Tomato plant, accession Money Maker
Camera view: vertical (180 deg); turntable rotation: 150 degrees
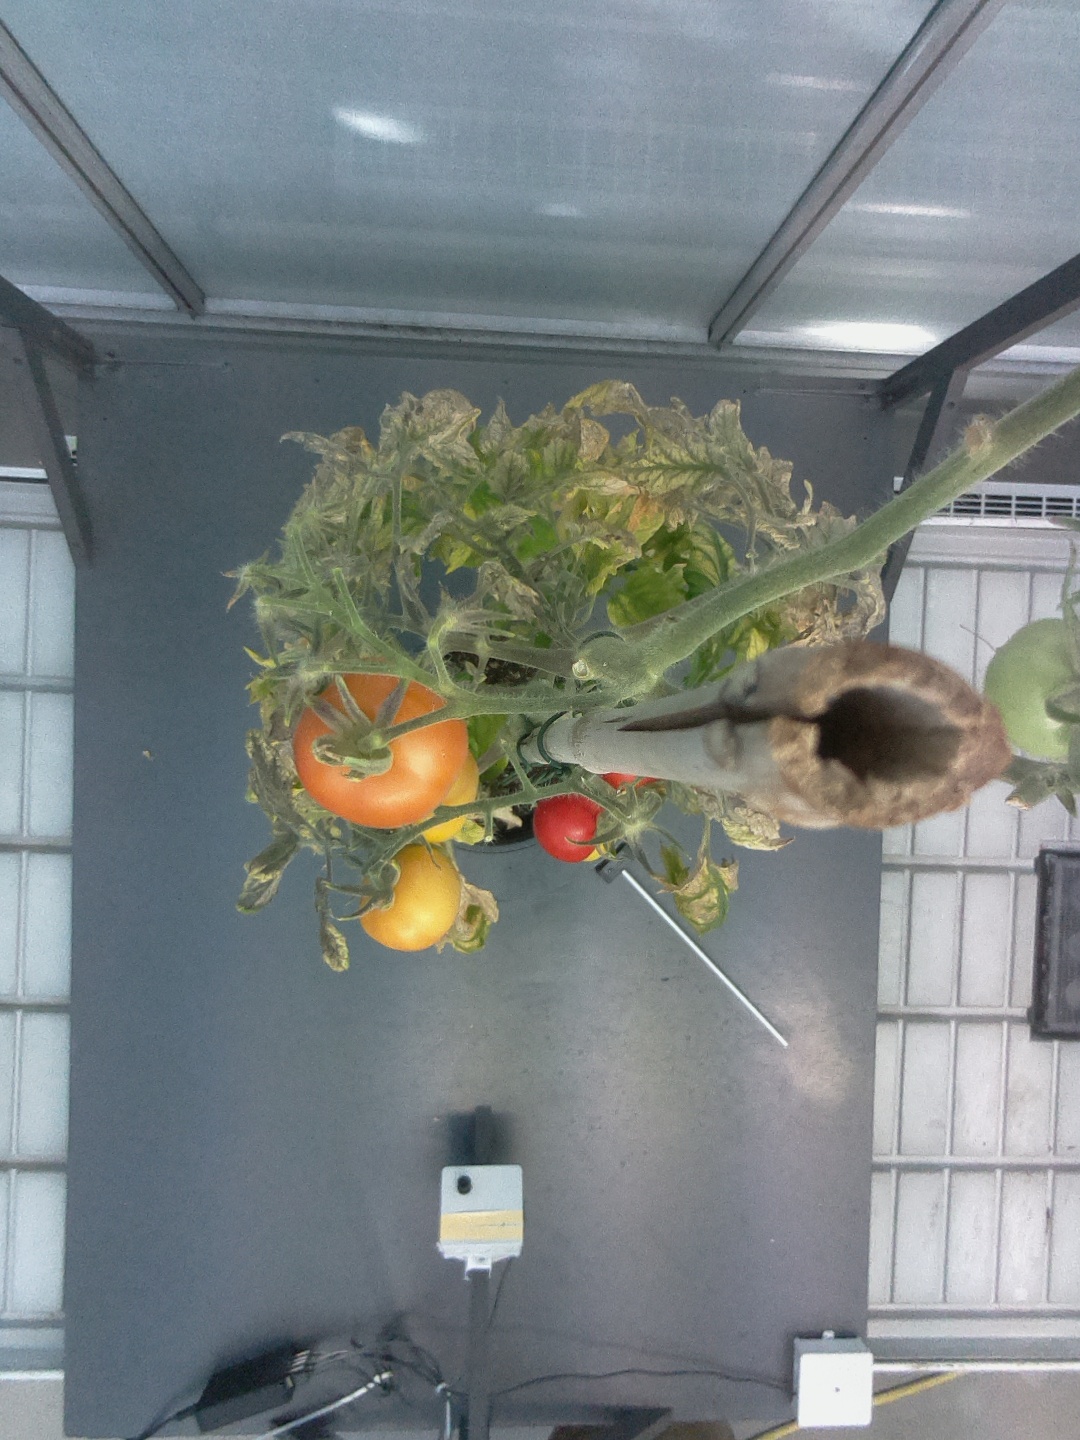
BBCH growth stage 84: 40%-50% of fruits show typical fully ripe color